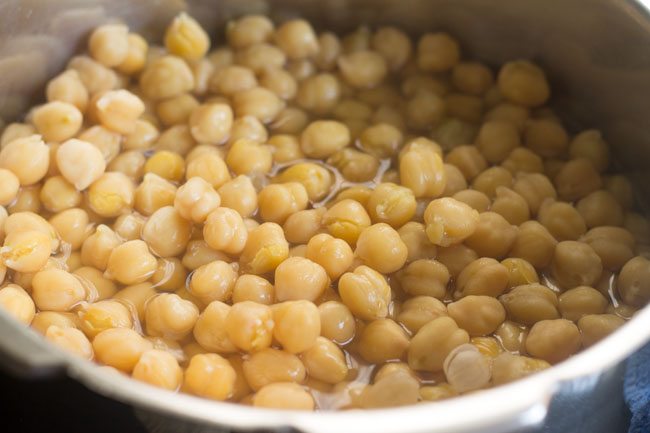
Dish: chole_bhature